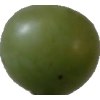
Label: grape